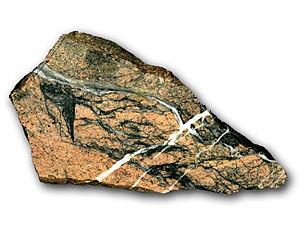
L’astroblème de Rochechouart-Chassenon, aussi surnommé « la météorite de Rochechouart », est un ensemble de marques laissées par l’impact d’un astéroïde tombé il y a environ 206,9 ± 0,3 millions d’années, soit environ 5,6 Ma avant la limite entre le Trias et le Jurassique. Cette datation remet en cause les conclusions de certaines études d'une moins grande précision qui considéraient que la chute de cet astéroïde était contemporaine de l'extinction massive du Trias-Jurassique.